Tucson Toros

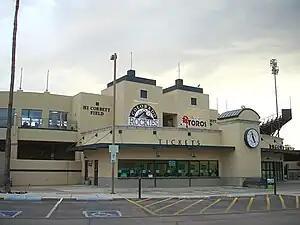
Hi Corbett as of January, 2009 sporting the new Toros logo

With the impending move of the Sidewinders (who would be renamed as the Aces) to Reno, the Reno Silver Sox of the independent Golden Baseball League were reported to be forced to leave Reno once the Sidewinders move into town. The Silver Sox franchise was sold by the league to former Sidewinders owner Tucson Baseball LLC, but the team's history (including Reno's 2006 GBL Championship) did not go with them. There were original reports of a possible relocation to Carson City, Nevada, but the team instead moved to Tucson.